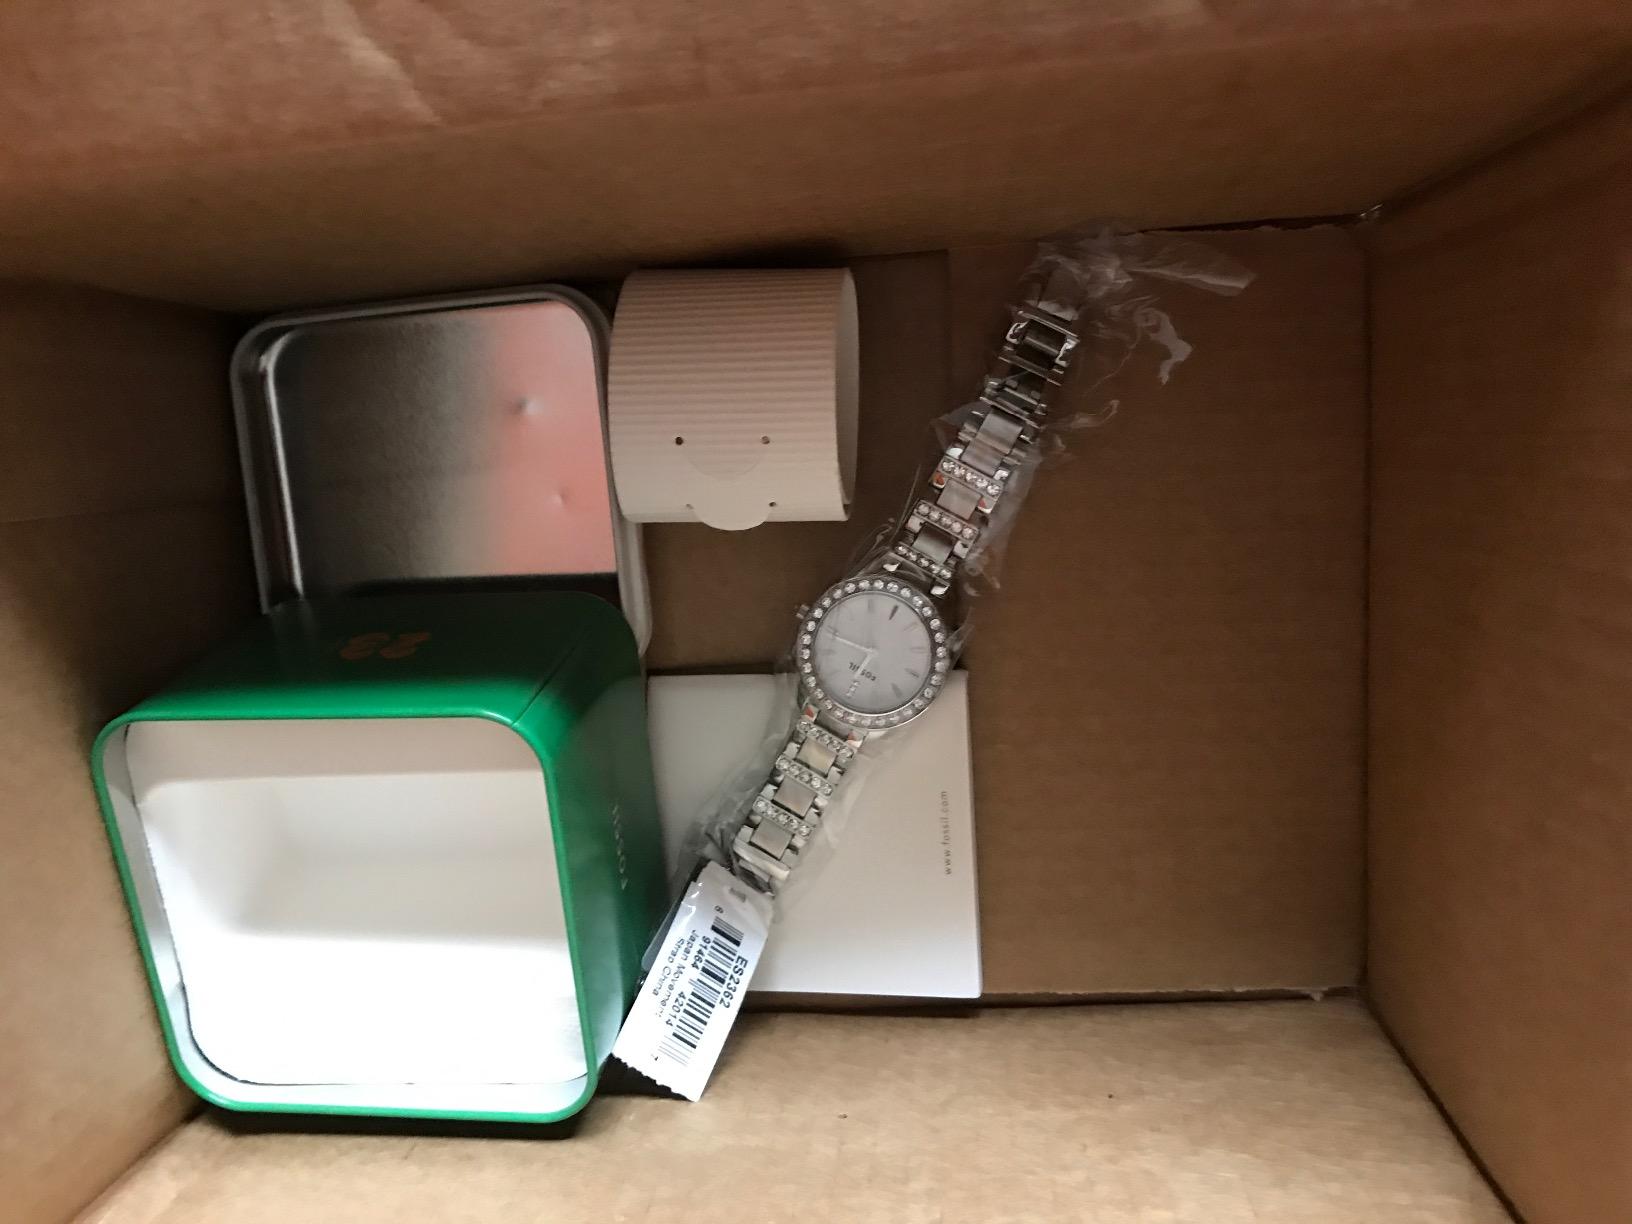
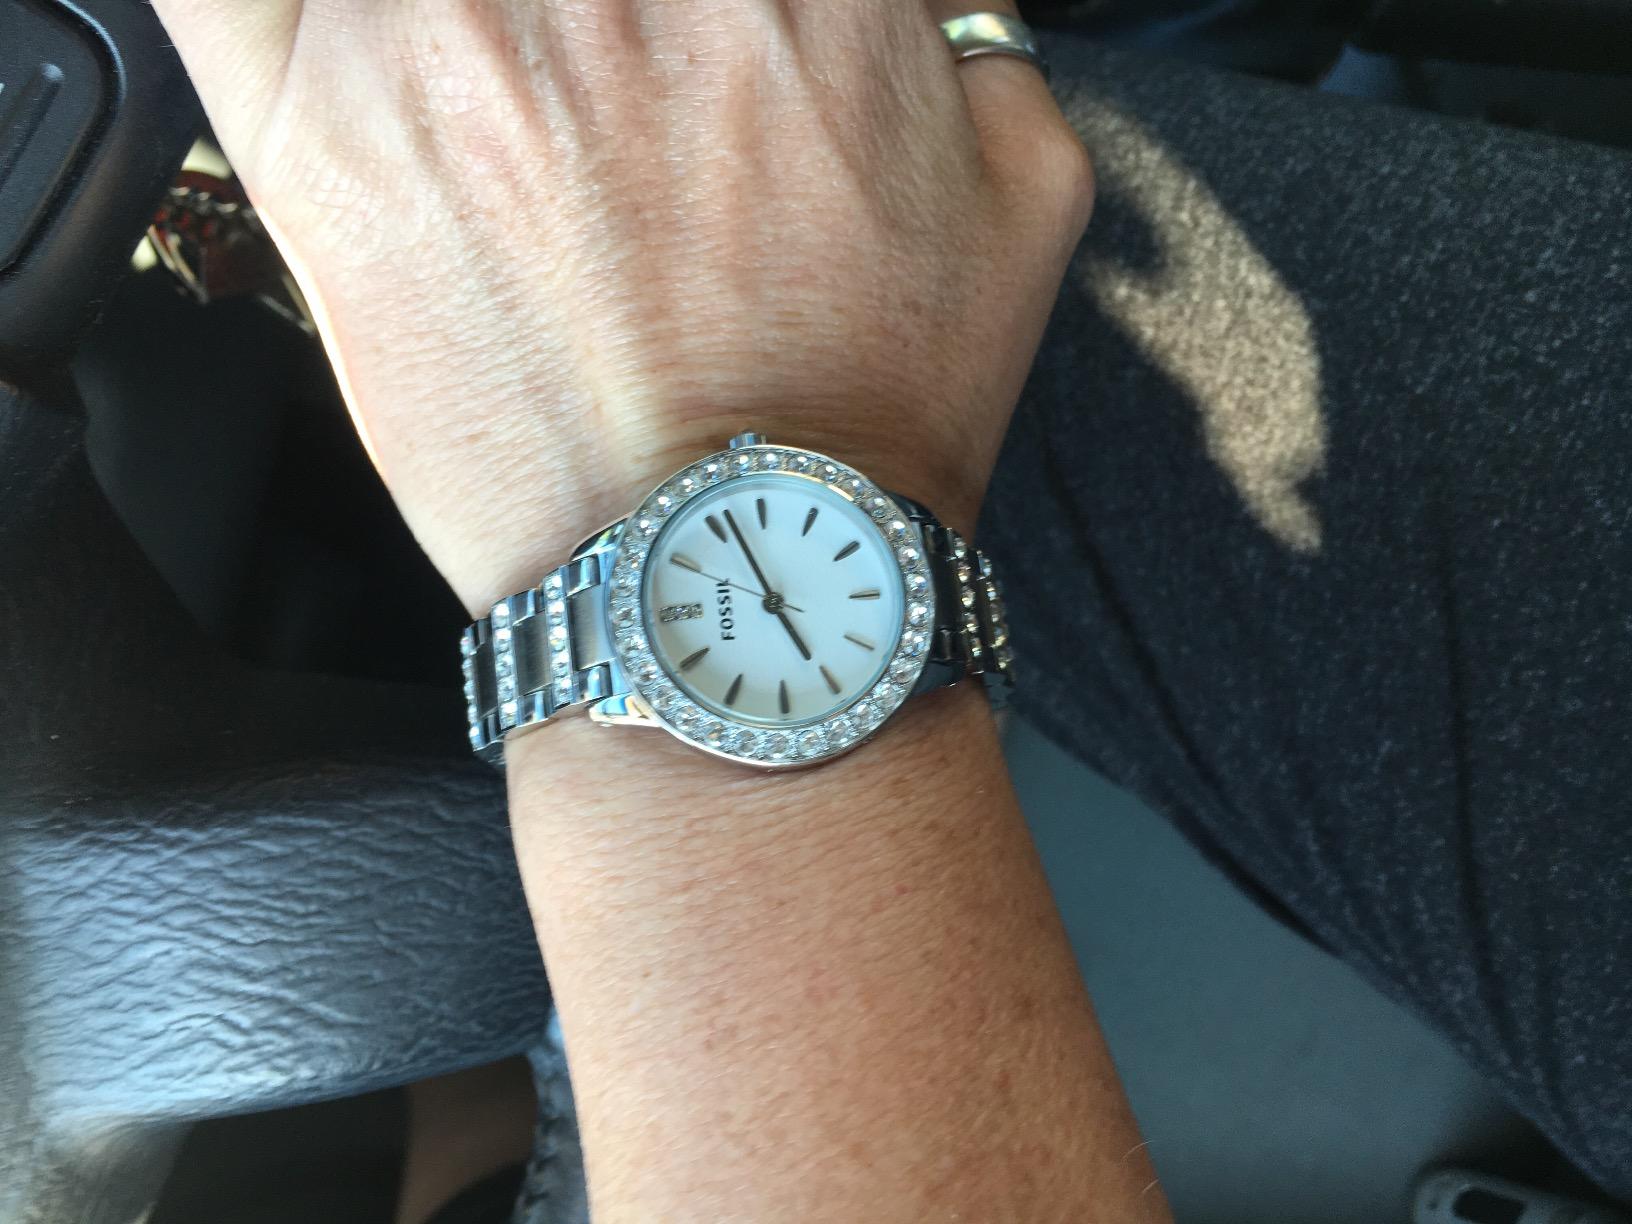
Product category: accessories_watch
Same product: yes